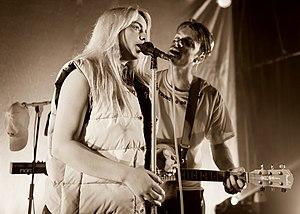
Finneas O'Connell est un auteur-compositeur-interprète, multi-instrumentiste et acteur américain, né le 30 juillet 1997 à Los Angeles, frère ainé de Billie Eilish. Il est l'auteur d'un EP, Blood Harmony, et est détenteur de 5 Grammy Awards dont celui du meilleur producteur.